Province of La Spezia

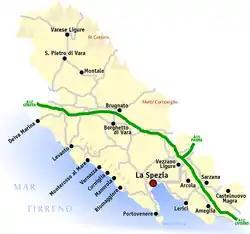
Map of the province of La Spezia

In the province of La Spezia are the Cinque Terre, Portovenere and the Islands (Palmaria, Tino and Tinetto), a UNESCO World Heritage Site. Also more in this area are the villages of Brugnato, Montemarcello, Tellaro and Varese Ligure, which were included in the list of the most beautiful villages in Italy. In addition, the province of La Spezia is one of the institutions awarded with the gold medal for Military Valour for the sacrifices of its people and its activities in the partisan struggle during the Second World War.